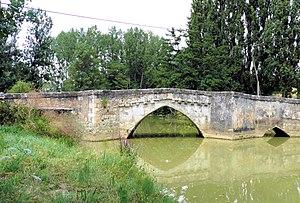
Pavie - Vieux pont
Le Gers est une rivière du sud-ouest de la France, dans les deux régions Nouvelle-Aquitaine et Occitanie, dans les trois départements Gers, Lot-et-Garonne, Hautes-Pyrénées et un affluent gauche de la Garonne. Il donne son nom à un département : le Gers.
Cette liste de ponts de France présente une liste de ponts remarquables de France, tant par leurs caractéristiques dimensionnelles, que par leur intérêt architectural ou historique.
Cet article recense les monuments historiques du Gers, en France.